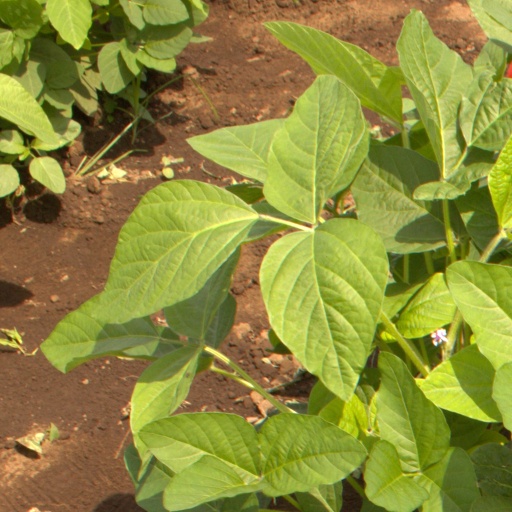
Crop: soybean